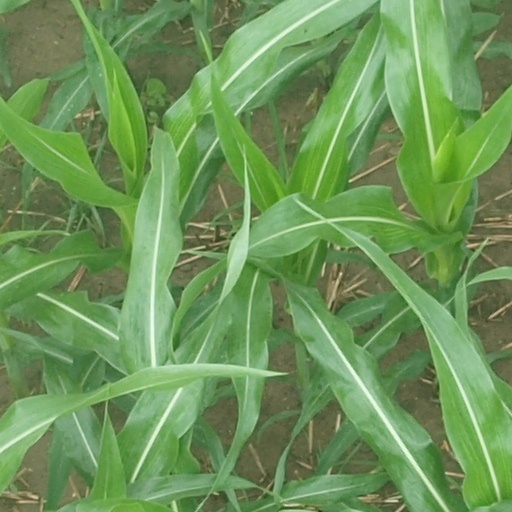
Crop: maize; corn